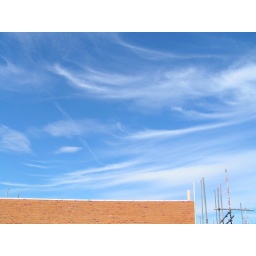
Blue sky over the building site 1